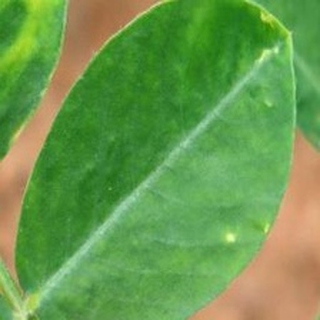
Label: groundnut_nutrition_deficiency